Isaac Lewis House (Stratford, Connecticut)

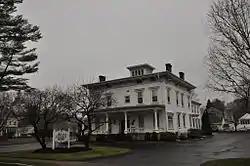

The Isaac Lewis House is a historic house at 50 Paradise Green Places in Stratford, Connecticut. It is a large two story wood-frame structure, five bays wide, with a porch extending across its front and a lantern section raised above its shallow-pitch hip roof. The porch is supported by columns with Corinthian capitals, and has a low balustrade with turned balusters. The eave of the main roof is deep and studded with jigsawn brackets. A 20th century addition extends to the rear. Built c. 1858–59, it is a fine local example of Italianate architecture. It was built by Isaac Lewis, who made his fortune doing construction work for John Jacob Astor III and other wealthy New York City elites.